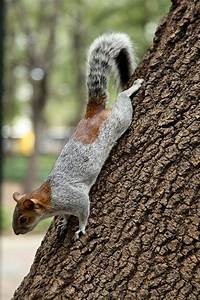
Label: scoiattolo